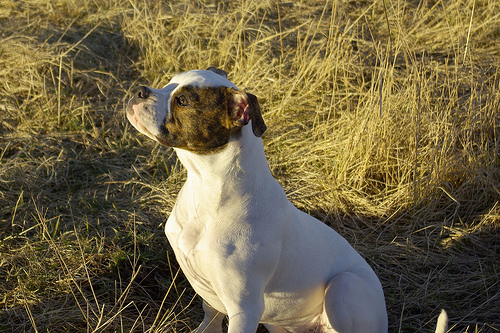
Animal: dog
Breed: american bulldog